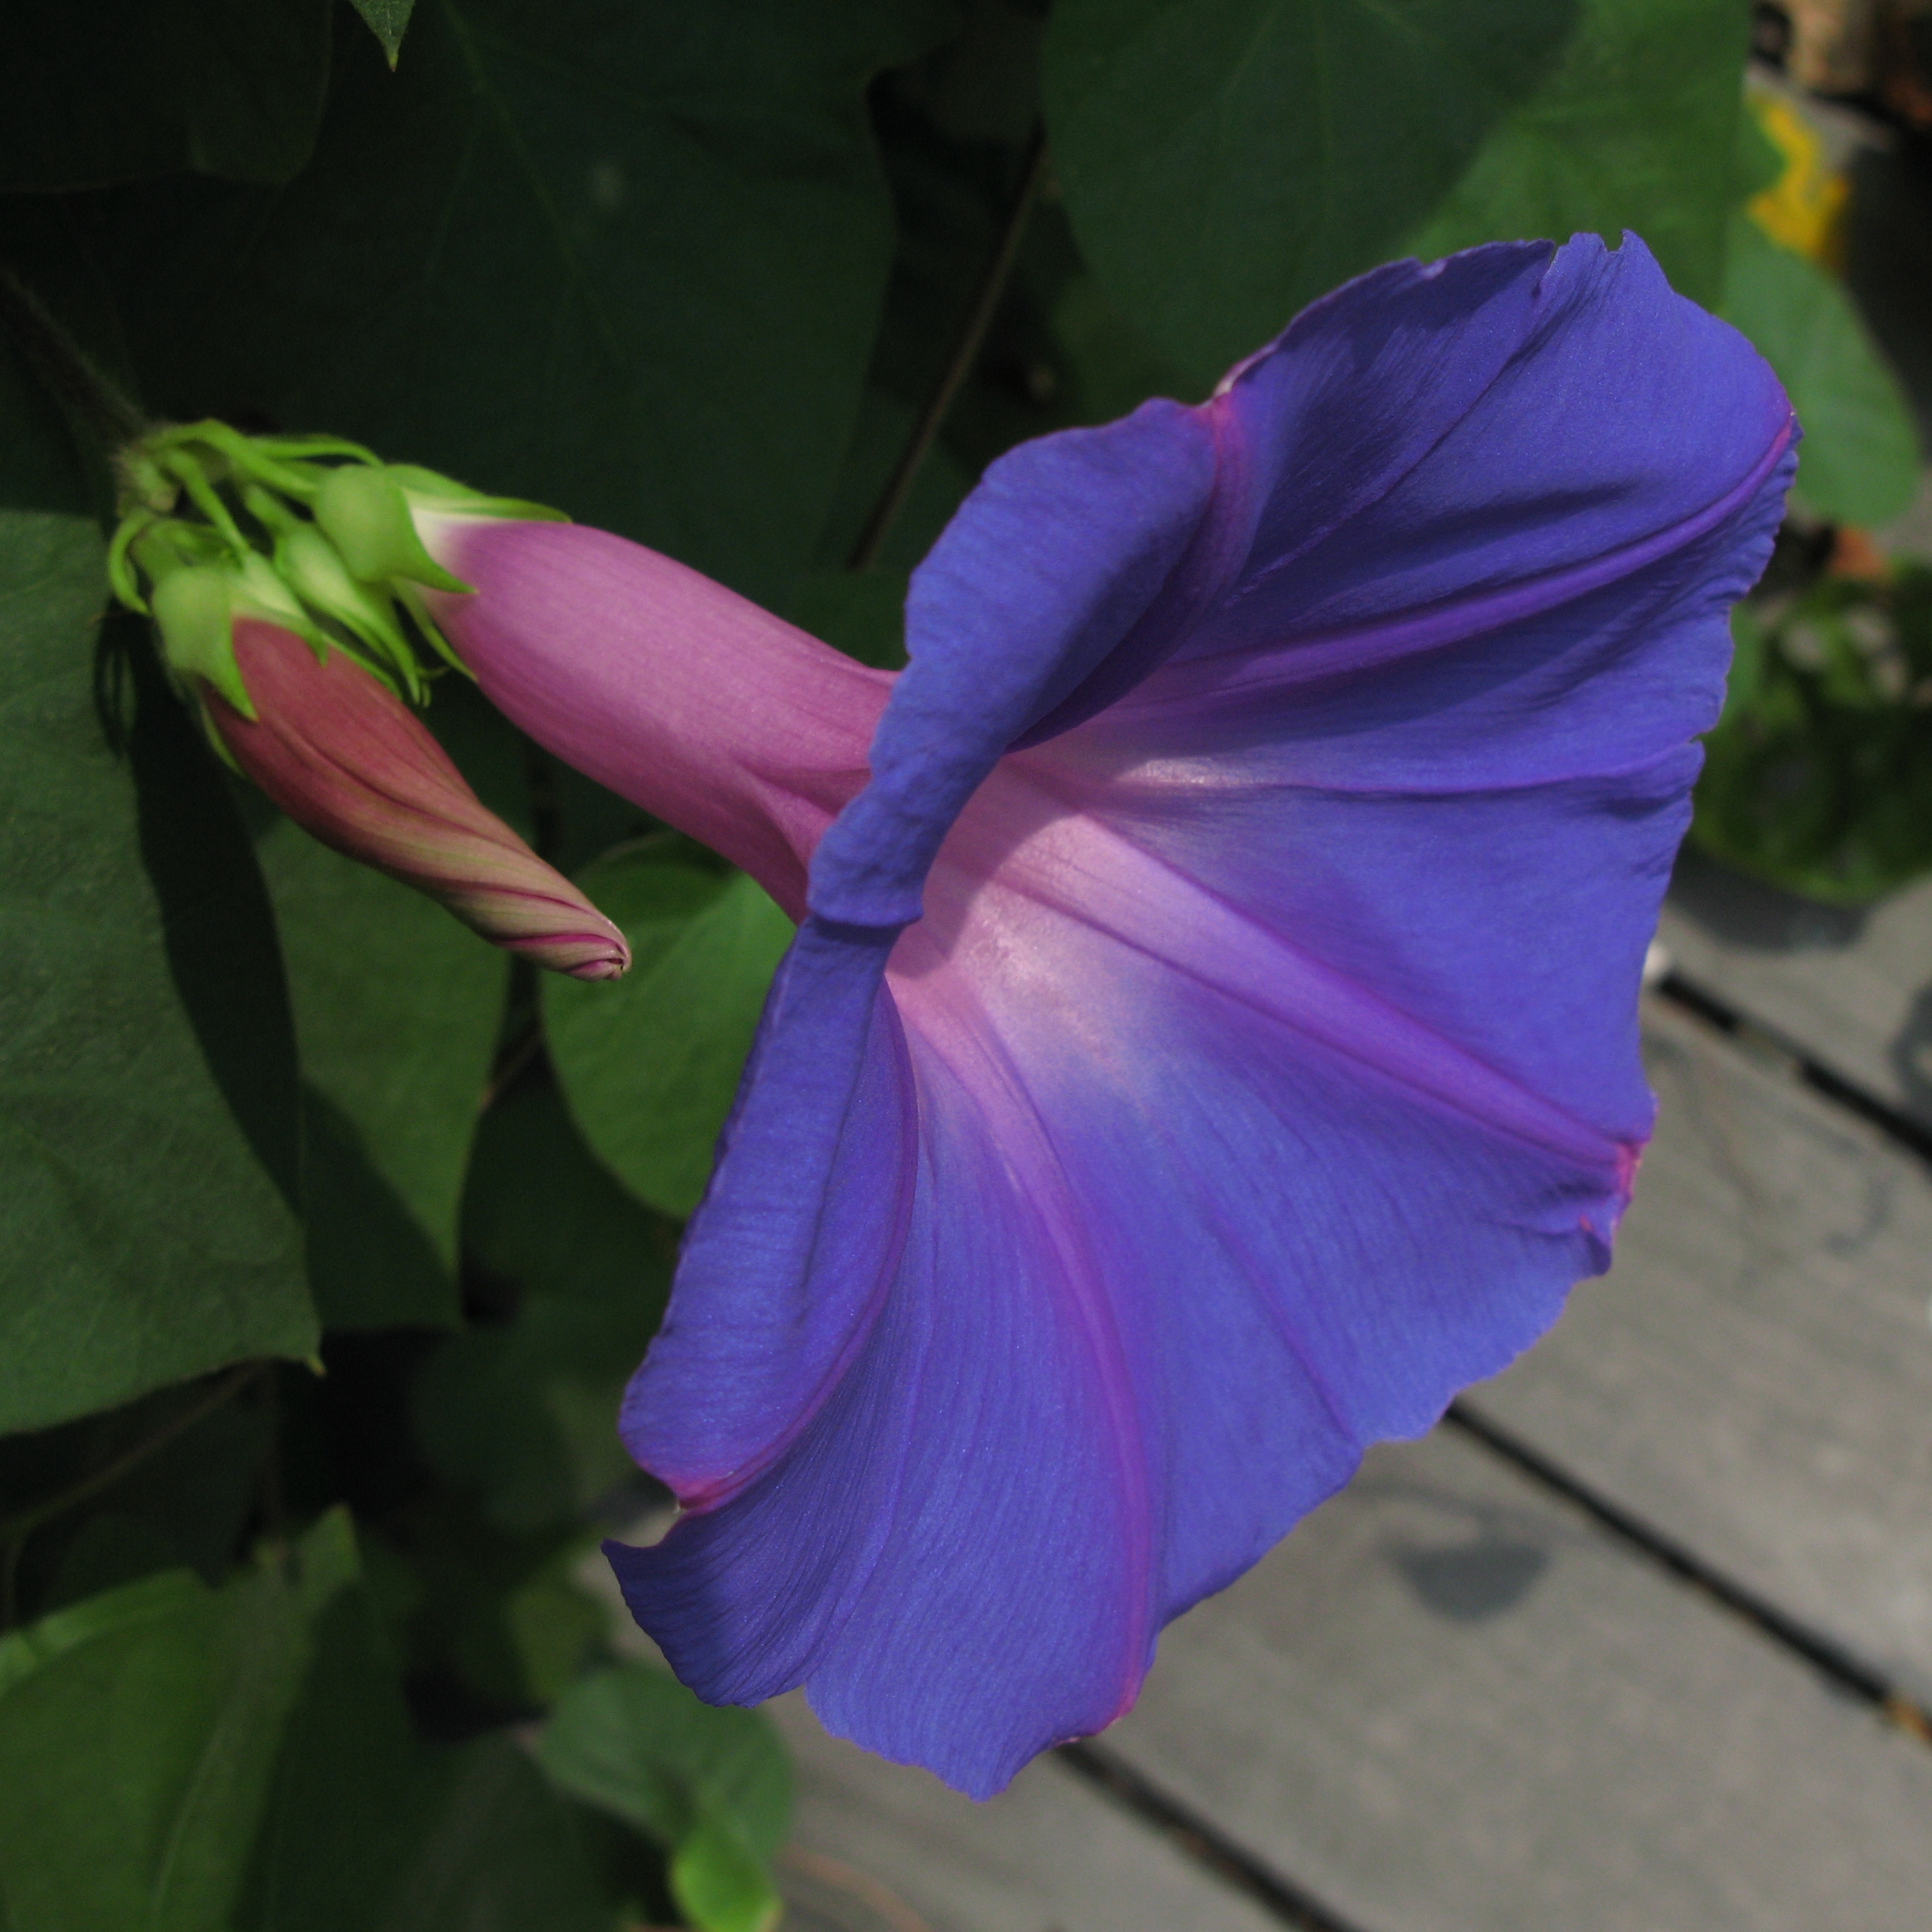
plant, morning, flower, purple, petal, high, botany, flora, japanese, nagasaki, hires, glory, morning glory, ipomoea, hi, res, resolution, g7, moonflower, nil, flowering plant, pharbitis, land plant, morning glory family